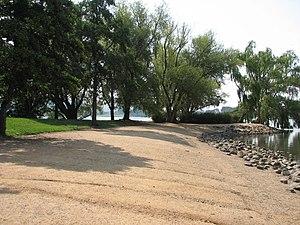
L'île Aspen est une île située dans le lac Burley Griffin, au centre de Canberra, la capitale fédérale de l'Australie. L'île est reliée à la ville par une passerelle pour piéton et abrite le carillon national.